Bauer & Cie. v. O'Donnell

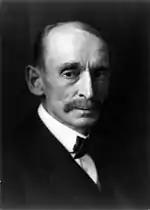
Justice Day delivered the majority opinion.

Justice William R. Day delivered the majority opinion, joined by Justices White, Hughes, Lamar, Pitney. Justices McKenna, Holmes, Lurton, and Van Devanter dissented without opinion.